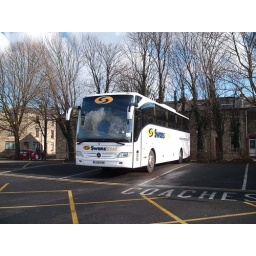
Swan's Mercedes Tourismo BJ08 KNK parked in the coach bays at Edward Street car &amp;amp; coach park, Lancaster.